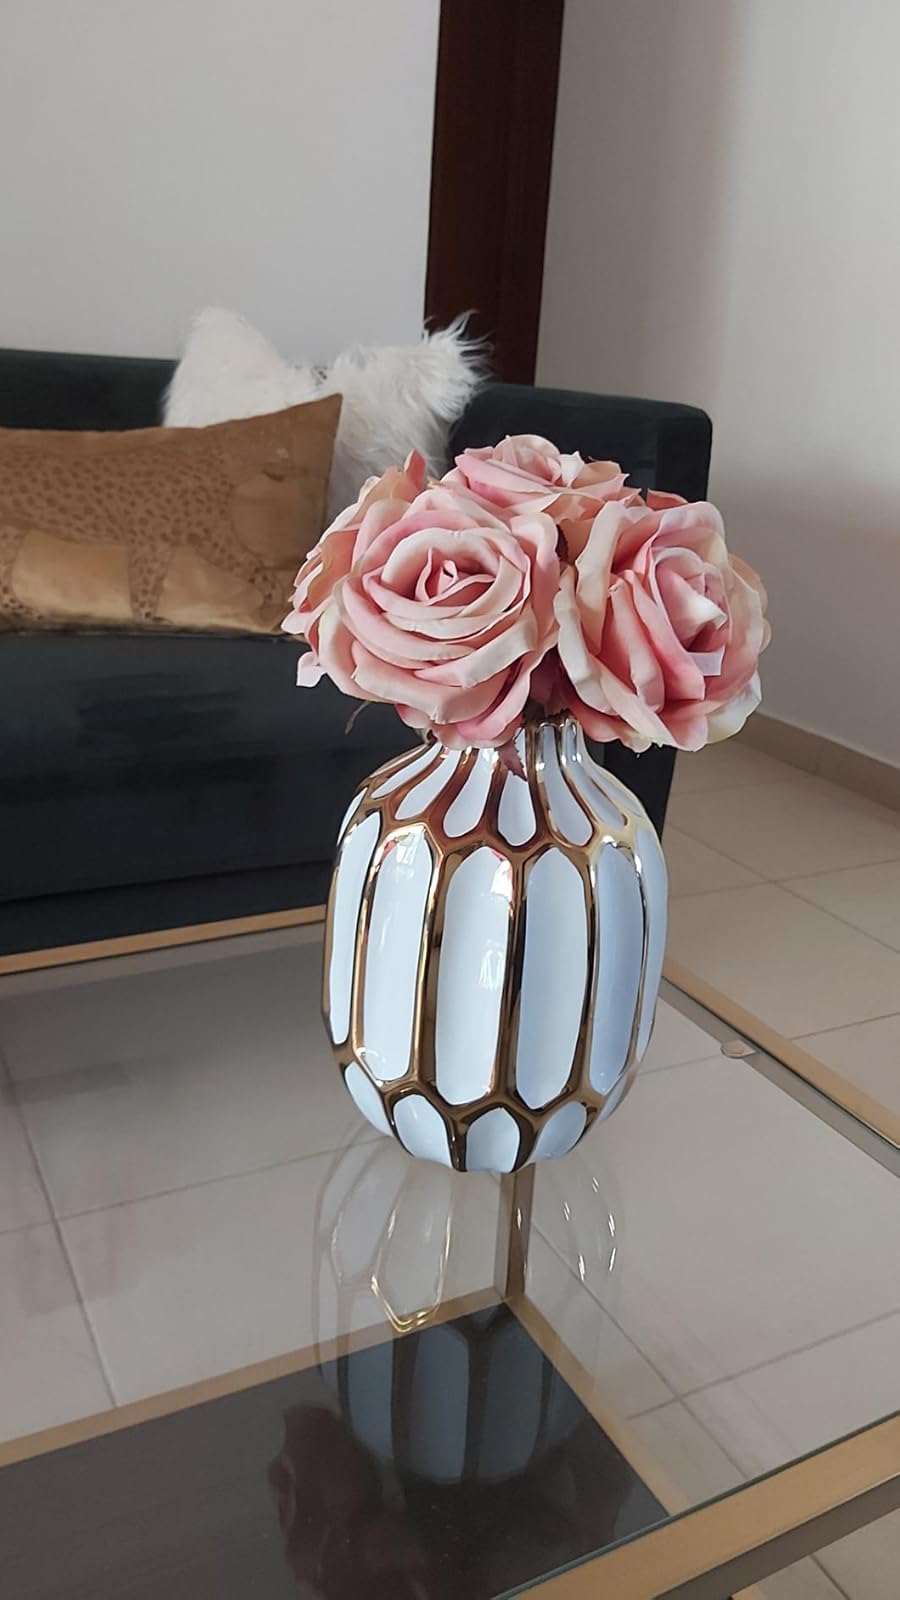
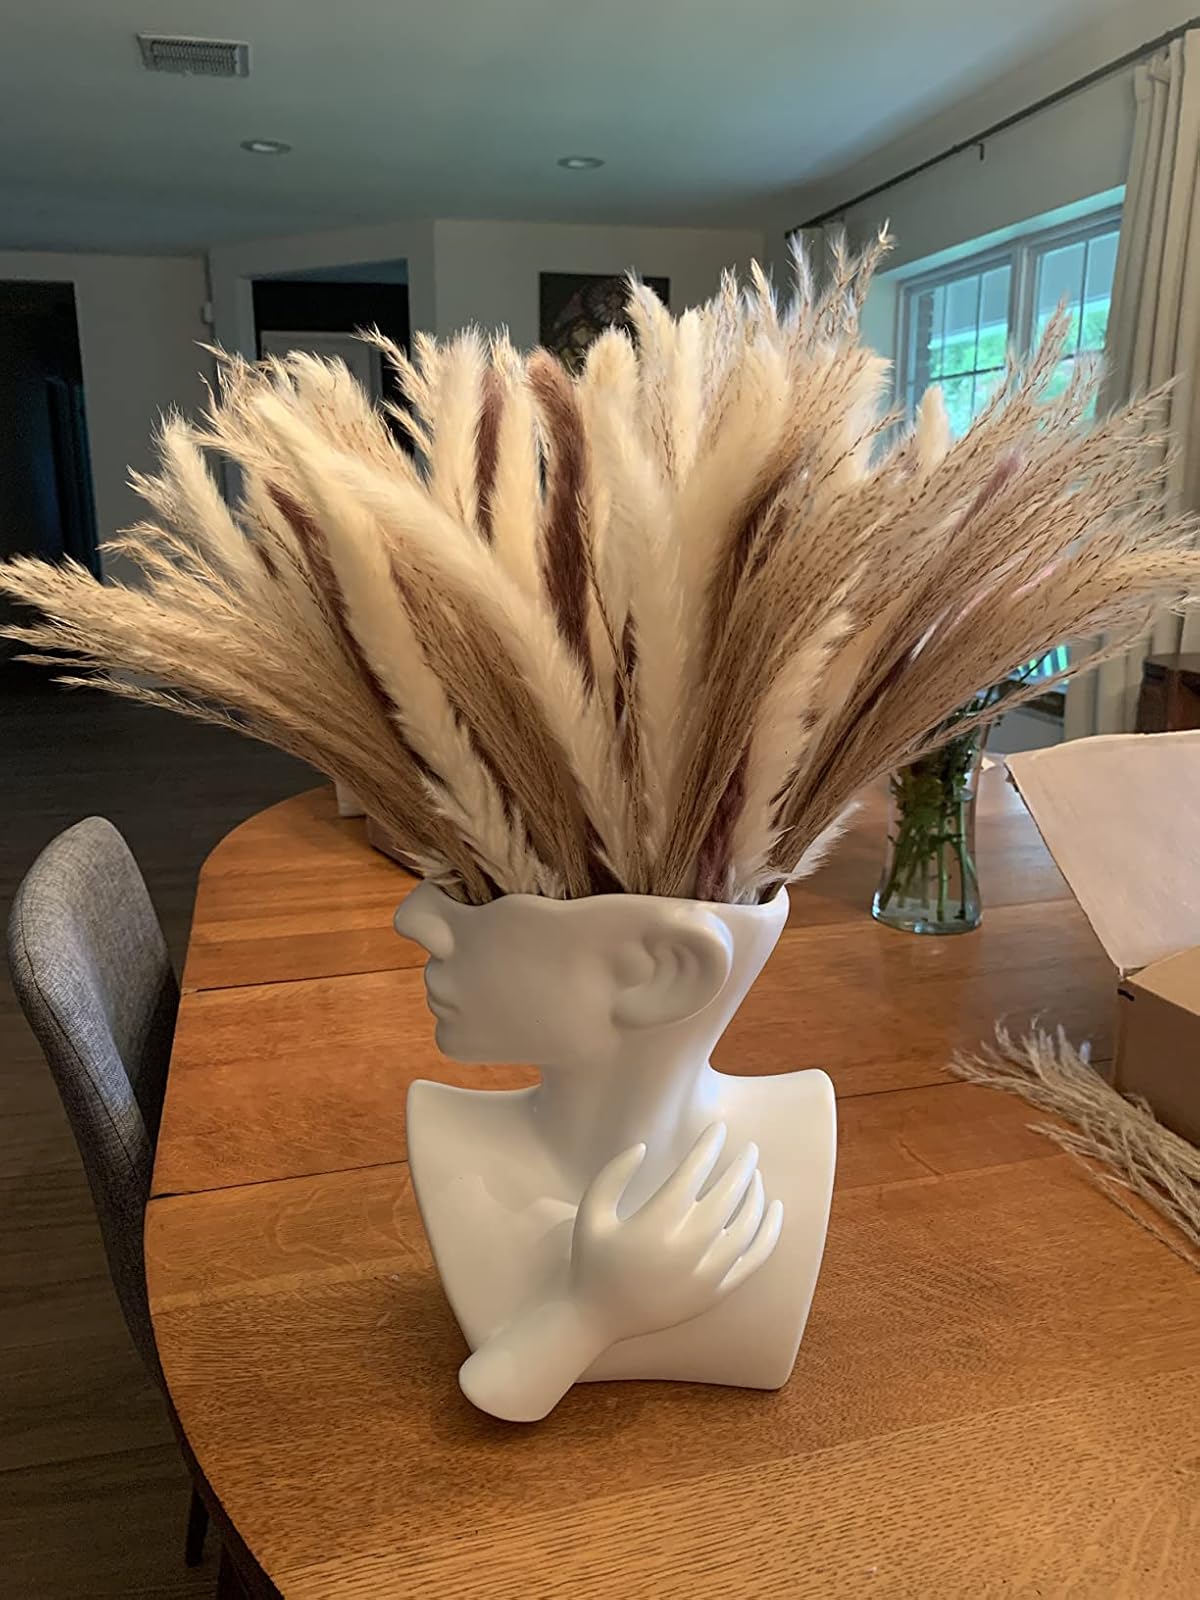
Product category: vase
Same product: no